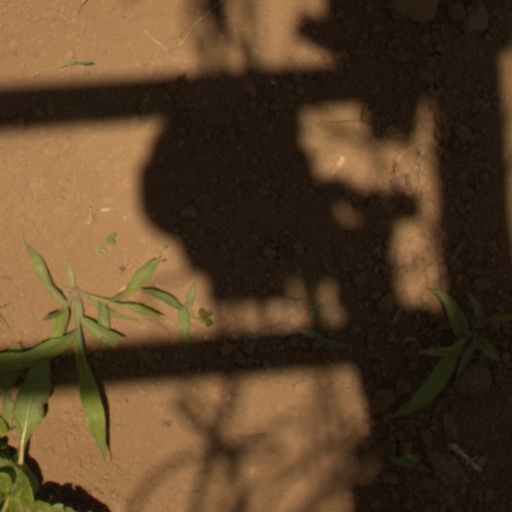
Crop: Jerusalem artichoke